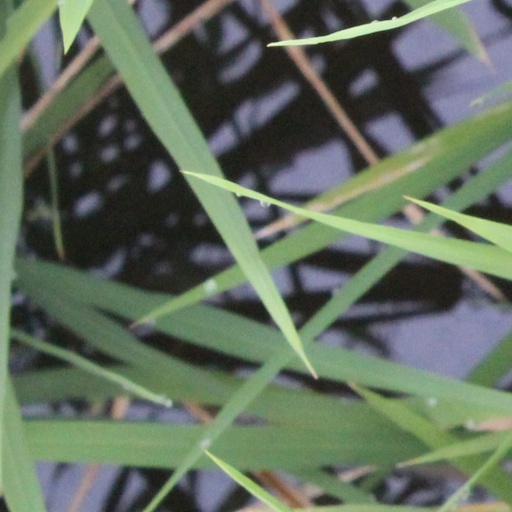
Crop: rice